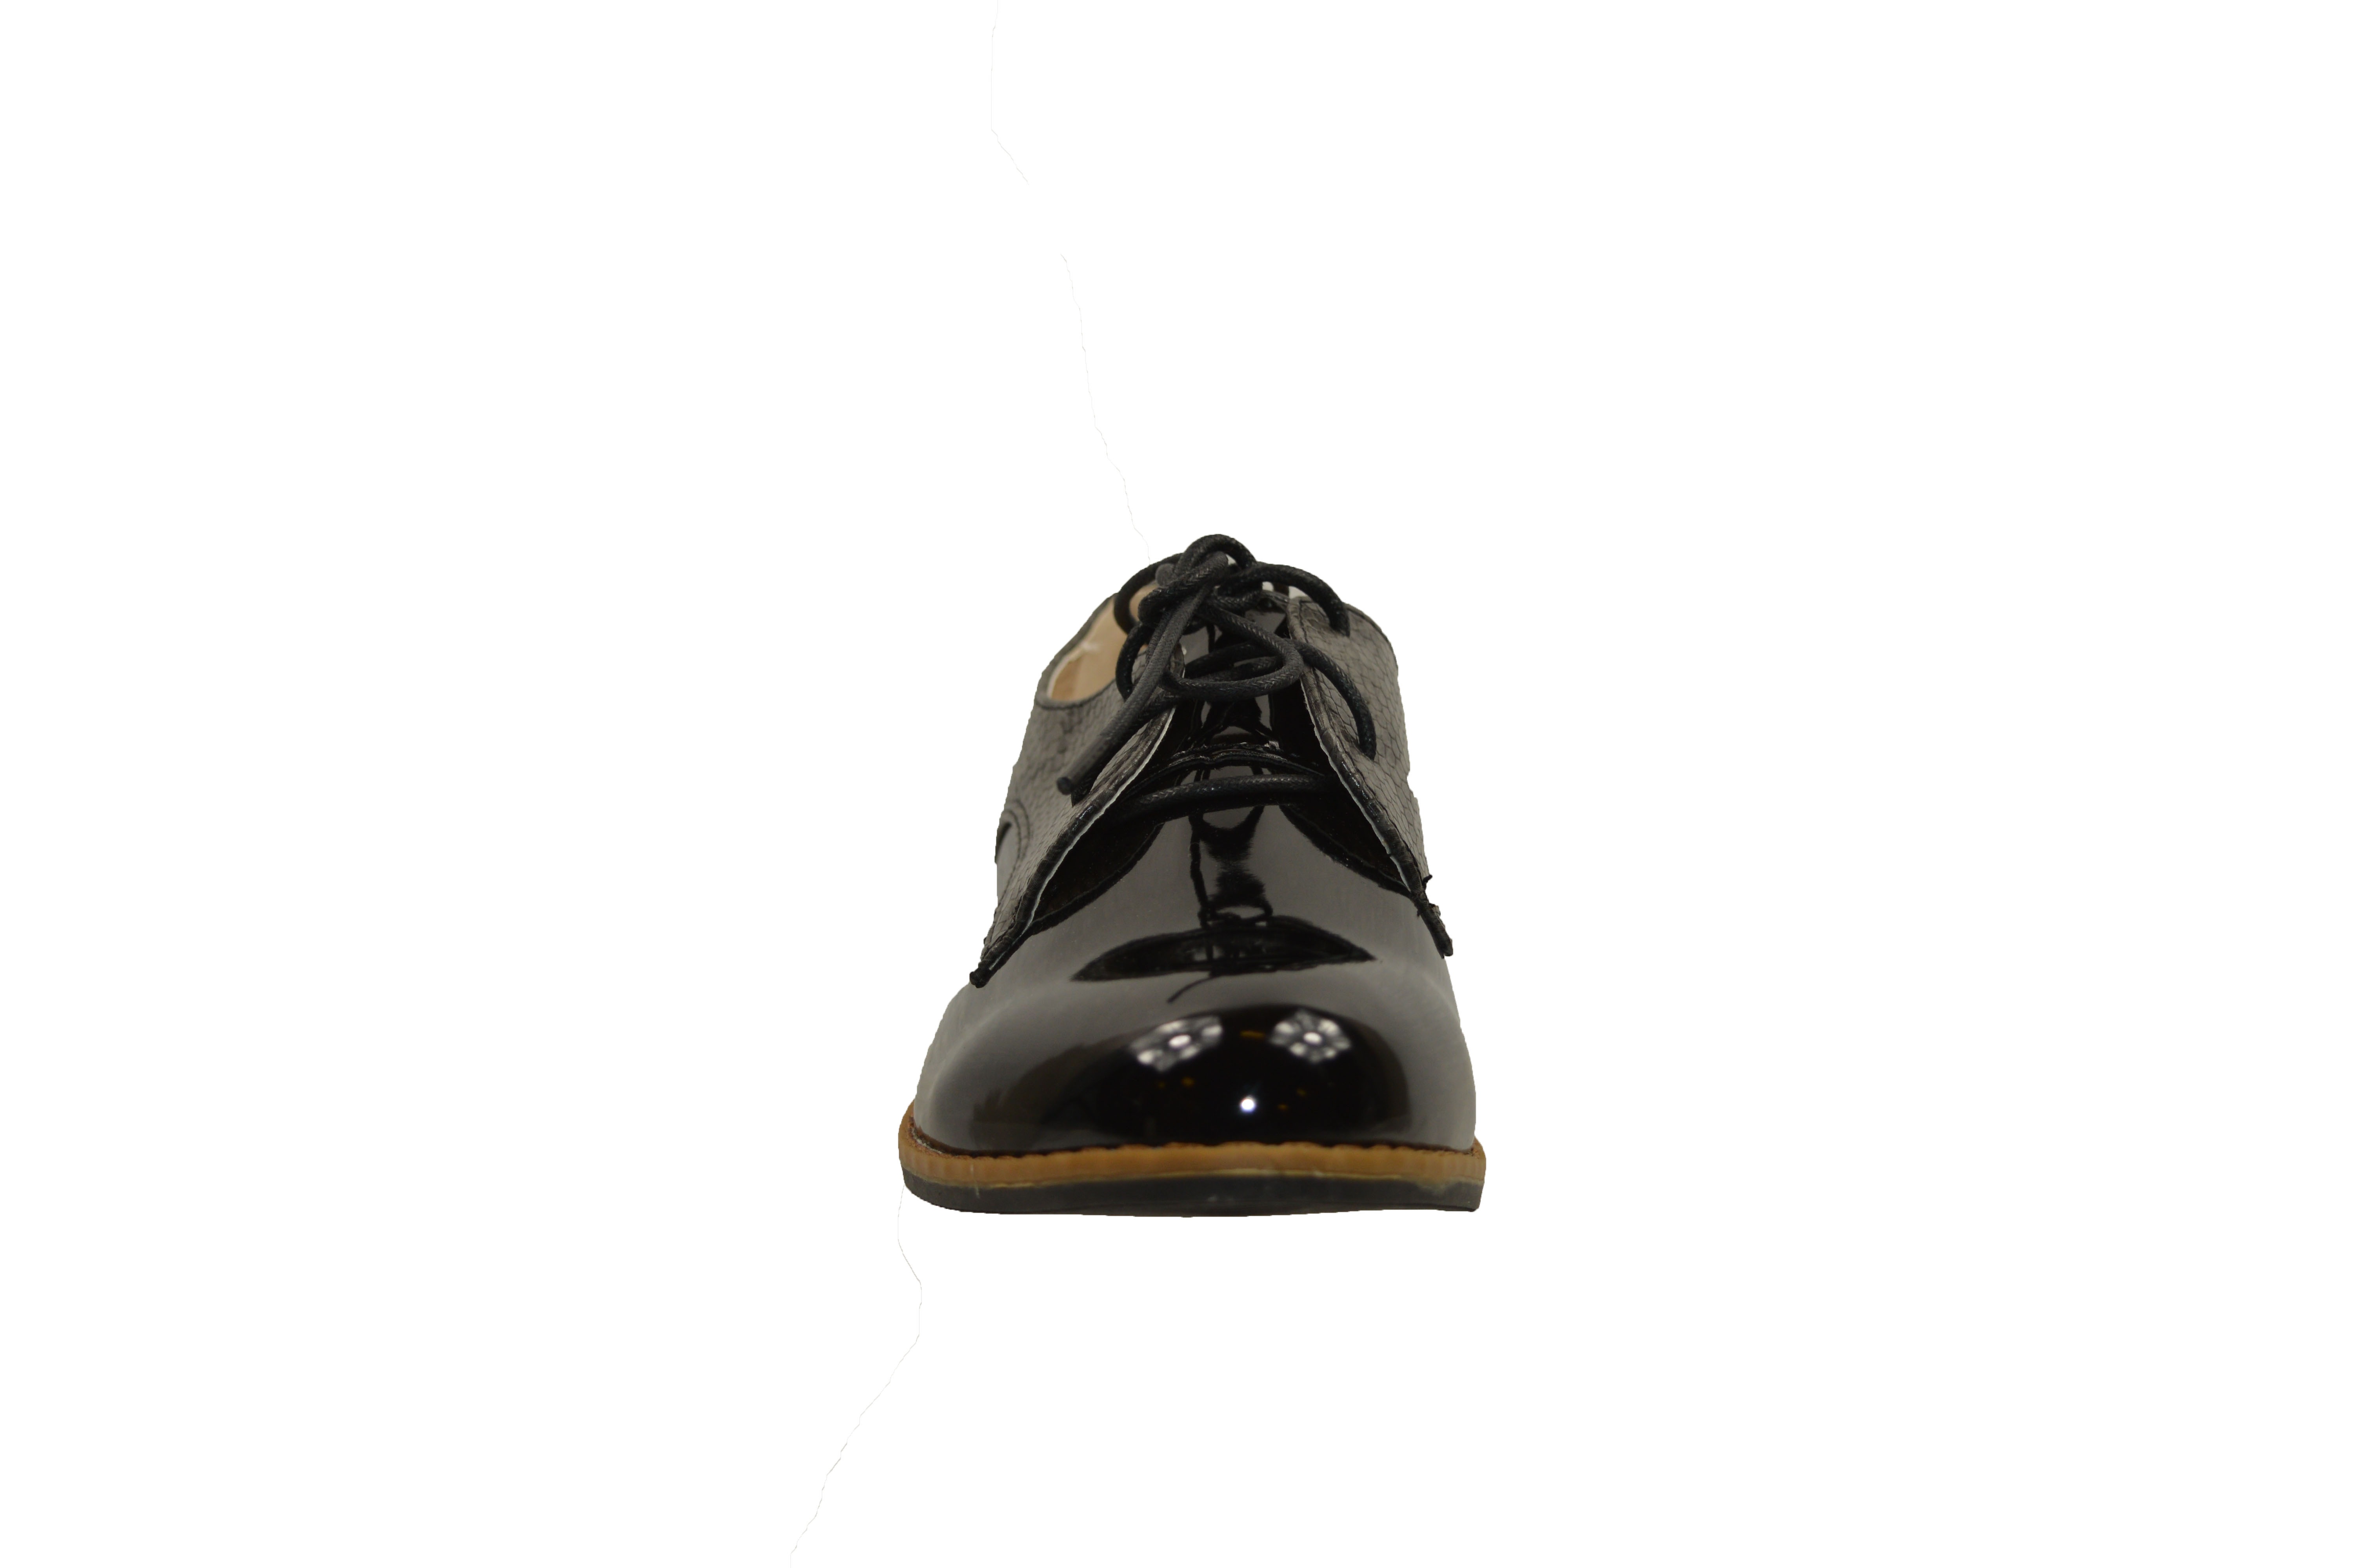
shoe, leather, brown, black, brand, product, textile, sneakers, footwear, outdoor shoe